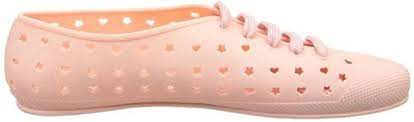
Label: Clog